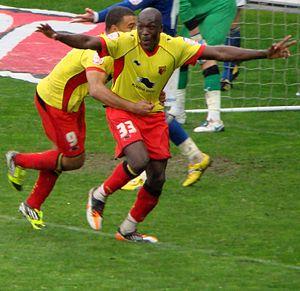
Nyron Nosworthy, né le 11 octobre 1980 à Brixton, est un footballeur anglo-jamaïcain. Il joue au poste de défenseurpour la sélection jamaïcaine. Il joue actuellement pour Dagenham & Redbridge.